The Mahābhārata (Smith book)

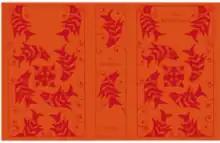

The Mahābhārata is a noted abridged translation of the "Mahabharata" by John D. Smith, first published in 2009 by Penguin Classics.